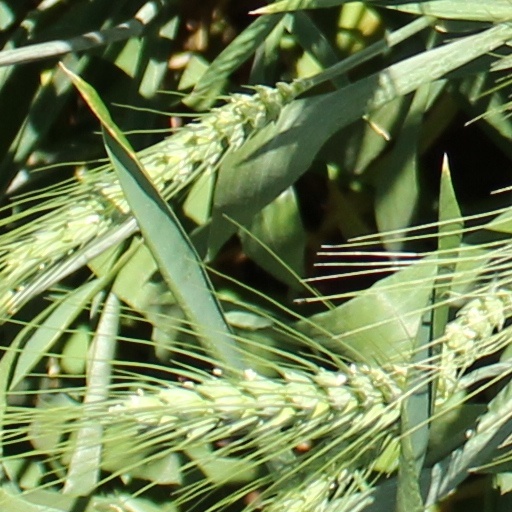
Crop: wheat